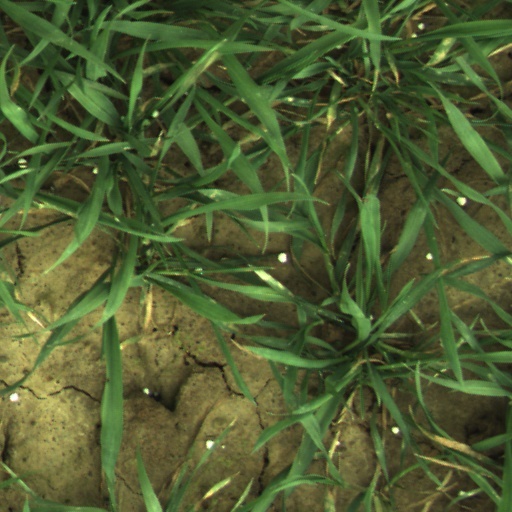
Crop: wheat